Black Cherry (Goldfrapp album)

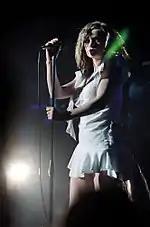
Goldfrapp performing in October 2003

After touring in support of "Felt Mountain", Alison stated that she felt performing slow torch songs "really claustrophobic". During their jam sessions, improvisation became a major part of the group's approach to recording "Black Cherry". The album focuses more heavily on dance music and glam rock-inspired synthesisers than its predecessor, and is influenced by Spanish disco group Baccara and Swedish techno artist Håkan Lidbo. Goldfrapp commented that the album differs from "Felt Mountain" because the band "wanted to put more kind of 'oomph' in it." She stated that the lyrics are "a lot more direct and…less ambiguous." The songs on "Black Cherry" are more forthright in describing sexuality than those on "Felt Mountain".